Yoon Sang-chul

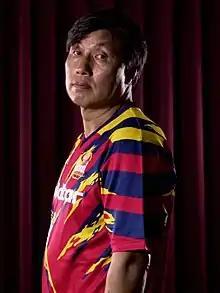
Yoon in 2021

Yoon Sang-chul (born June 14, 1965) is a South Korean former professional footballer who played as a forward, spending most of his career with FC Seoul. He was the first player to score 100 goals in the K League.